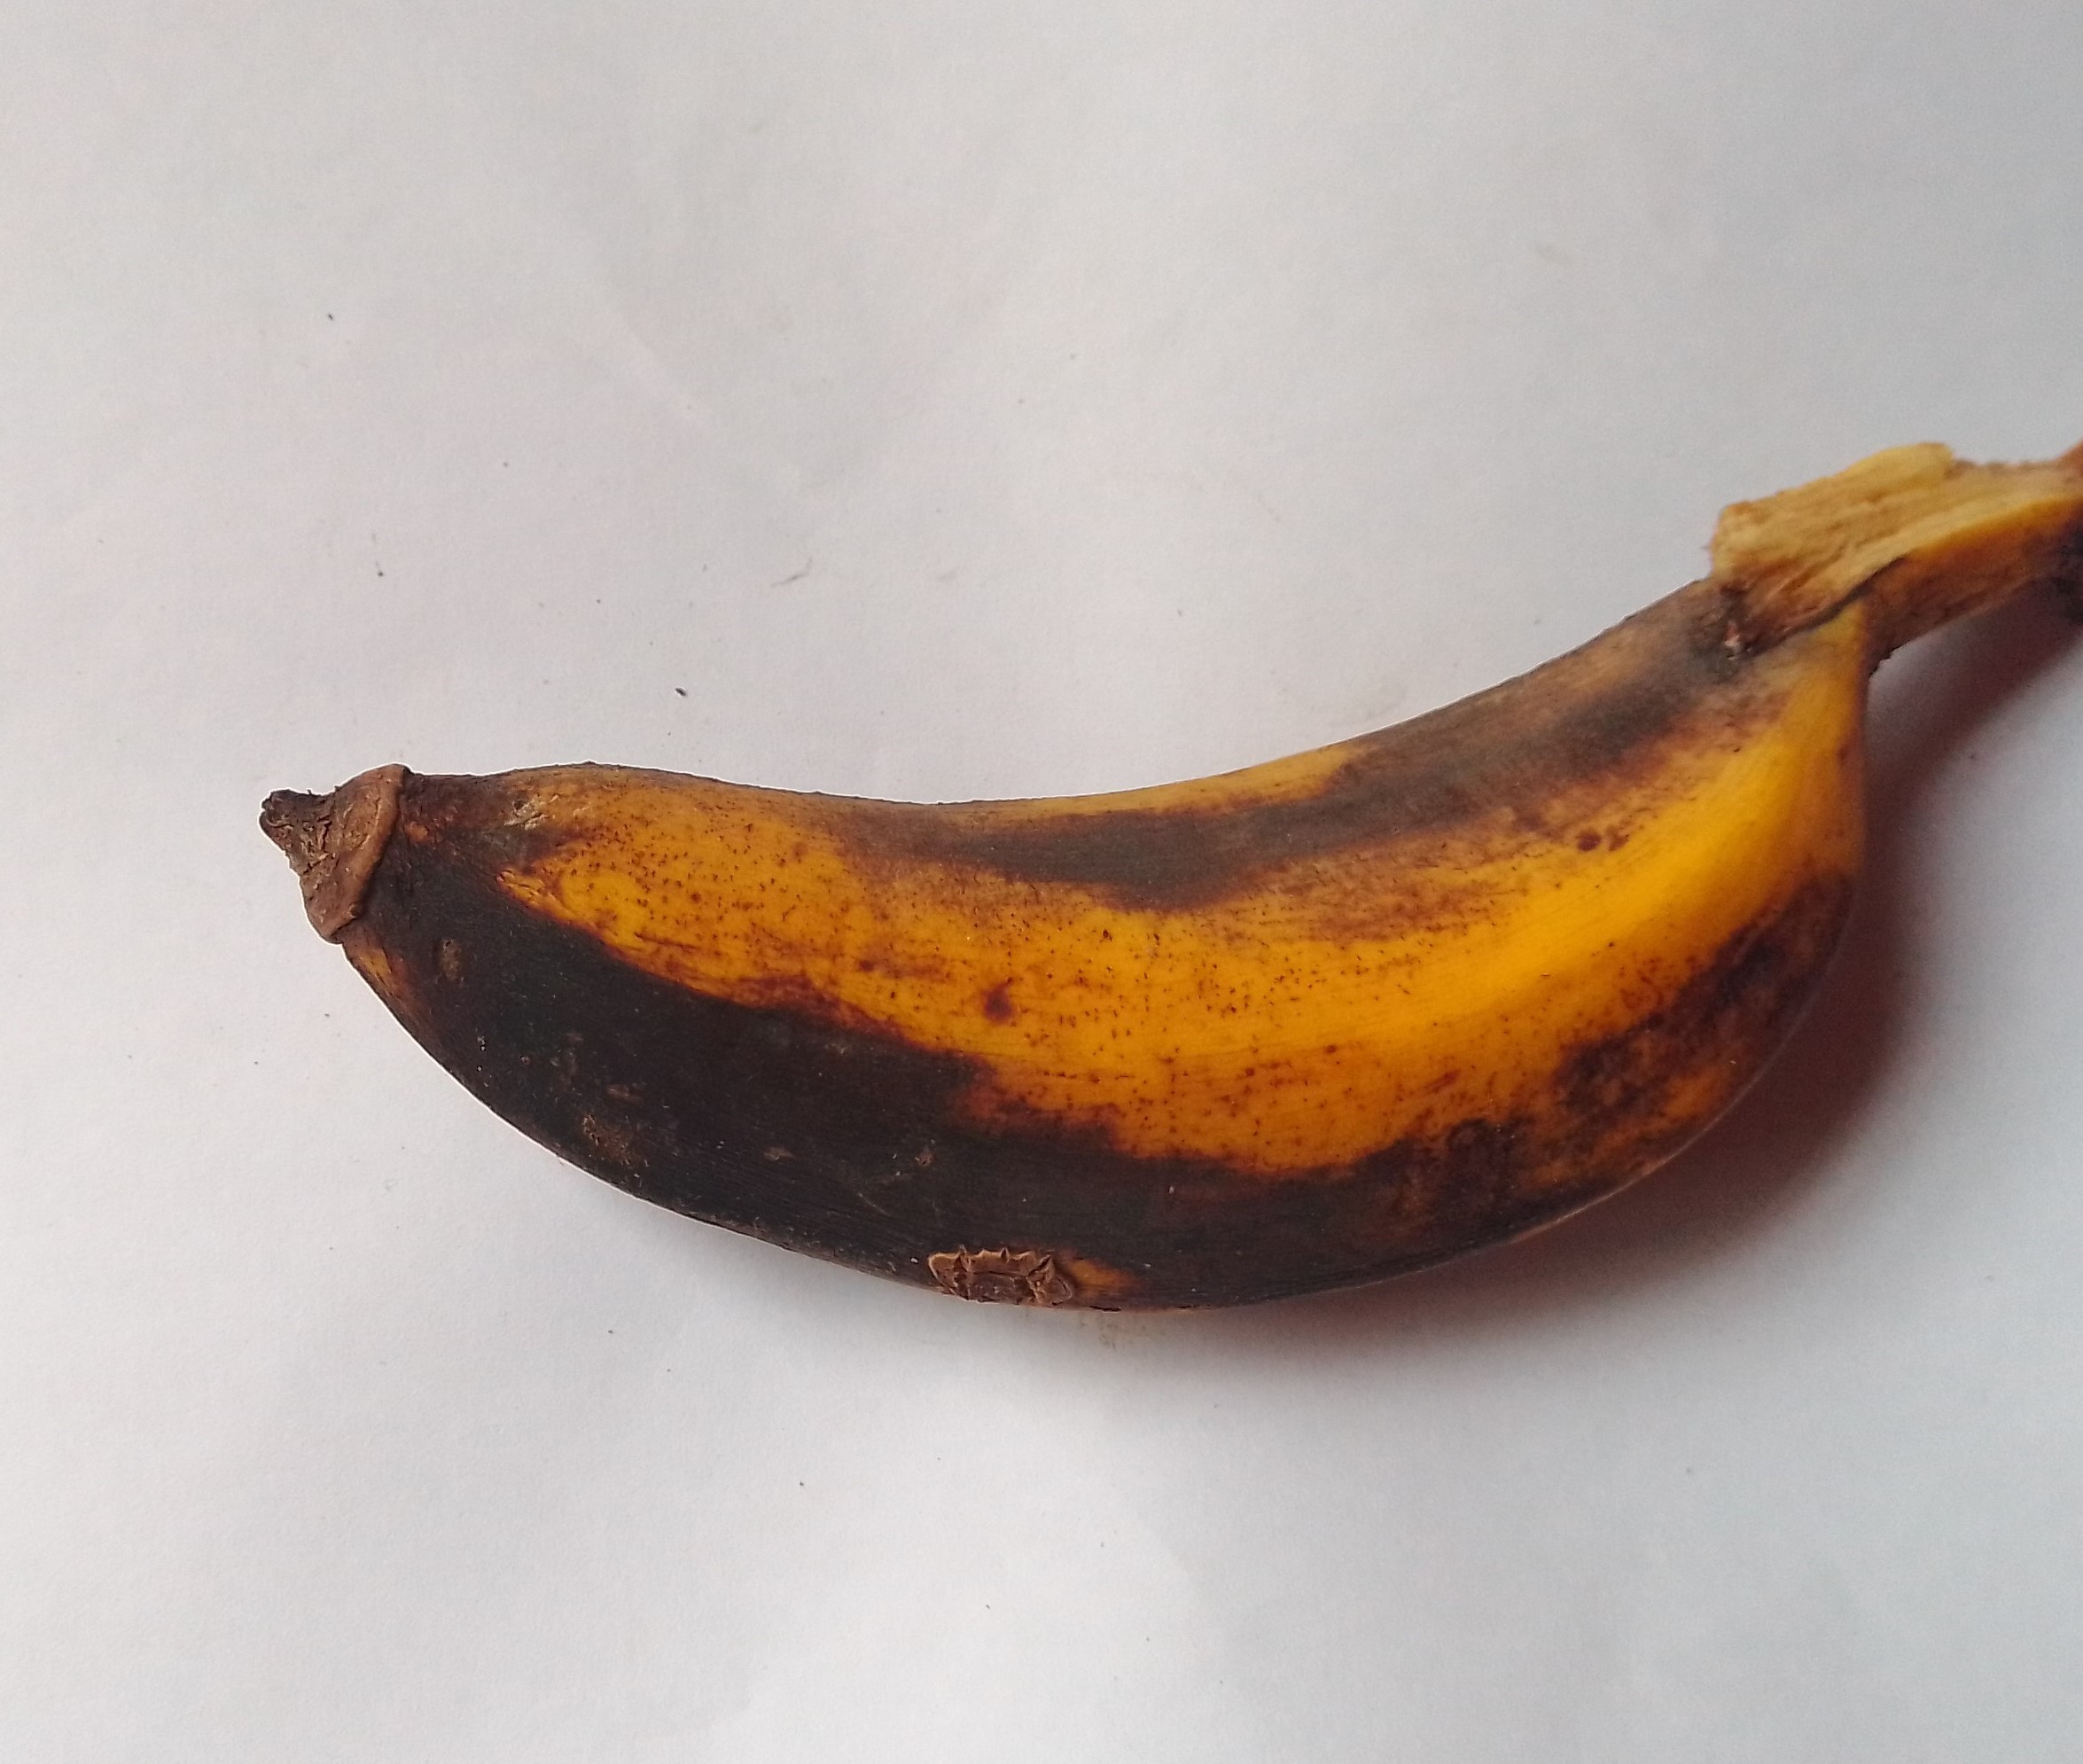
Fruit: banana
Condition: rotten